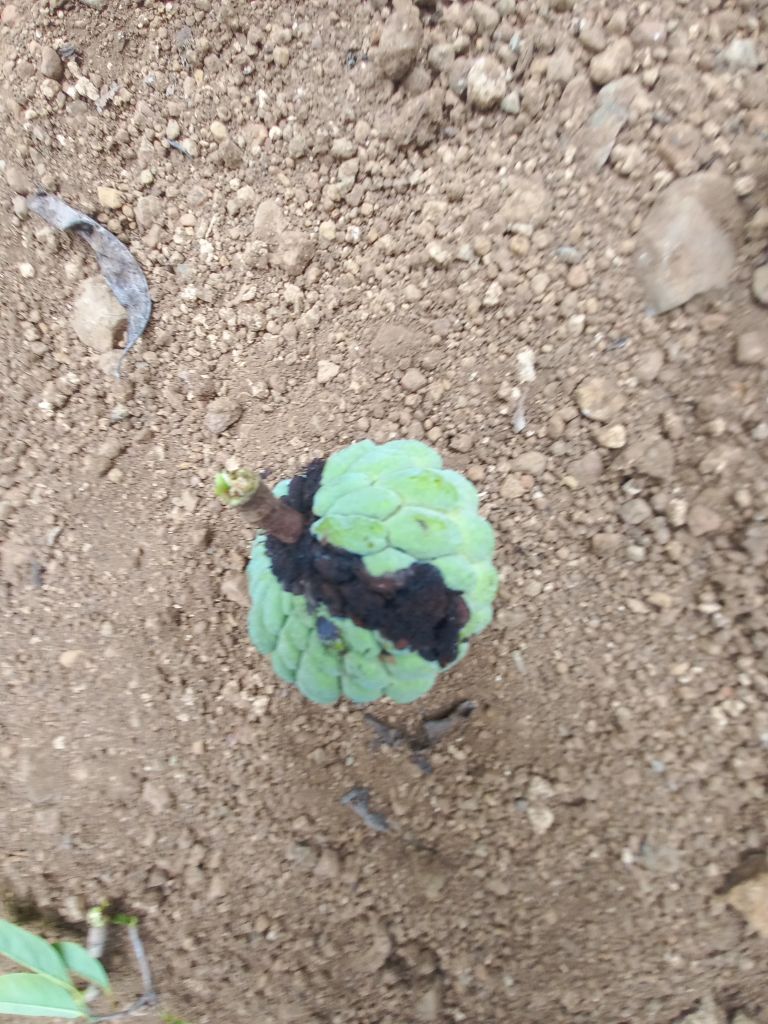
Disease label: Diplodia Rot